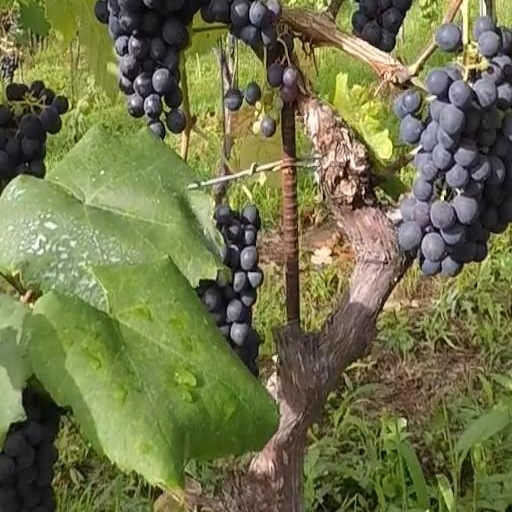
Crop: grape